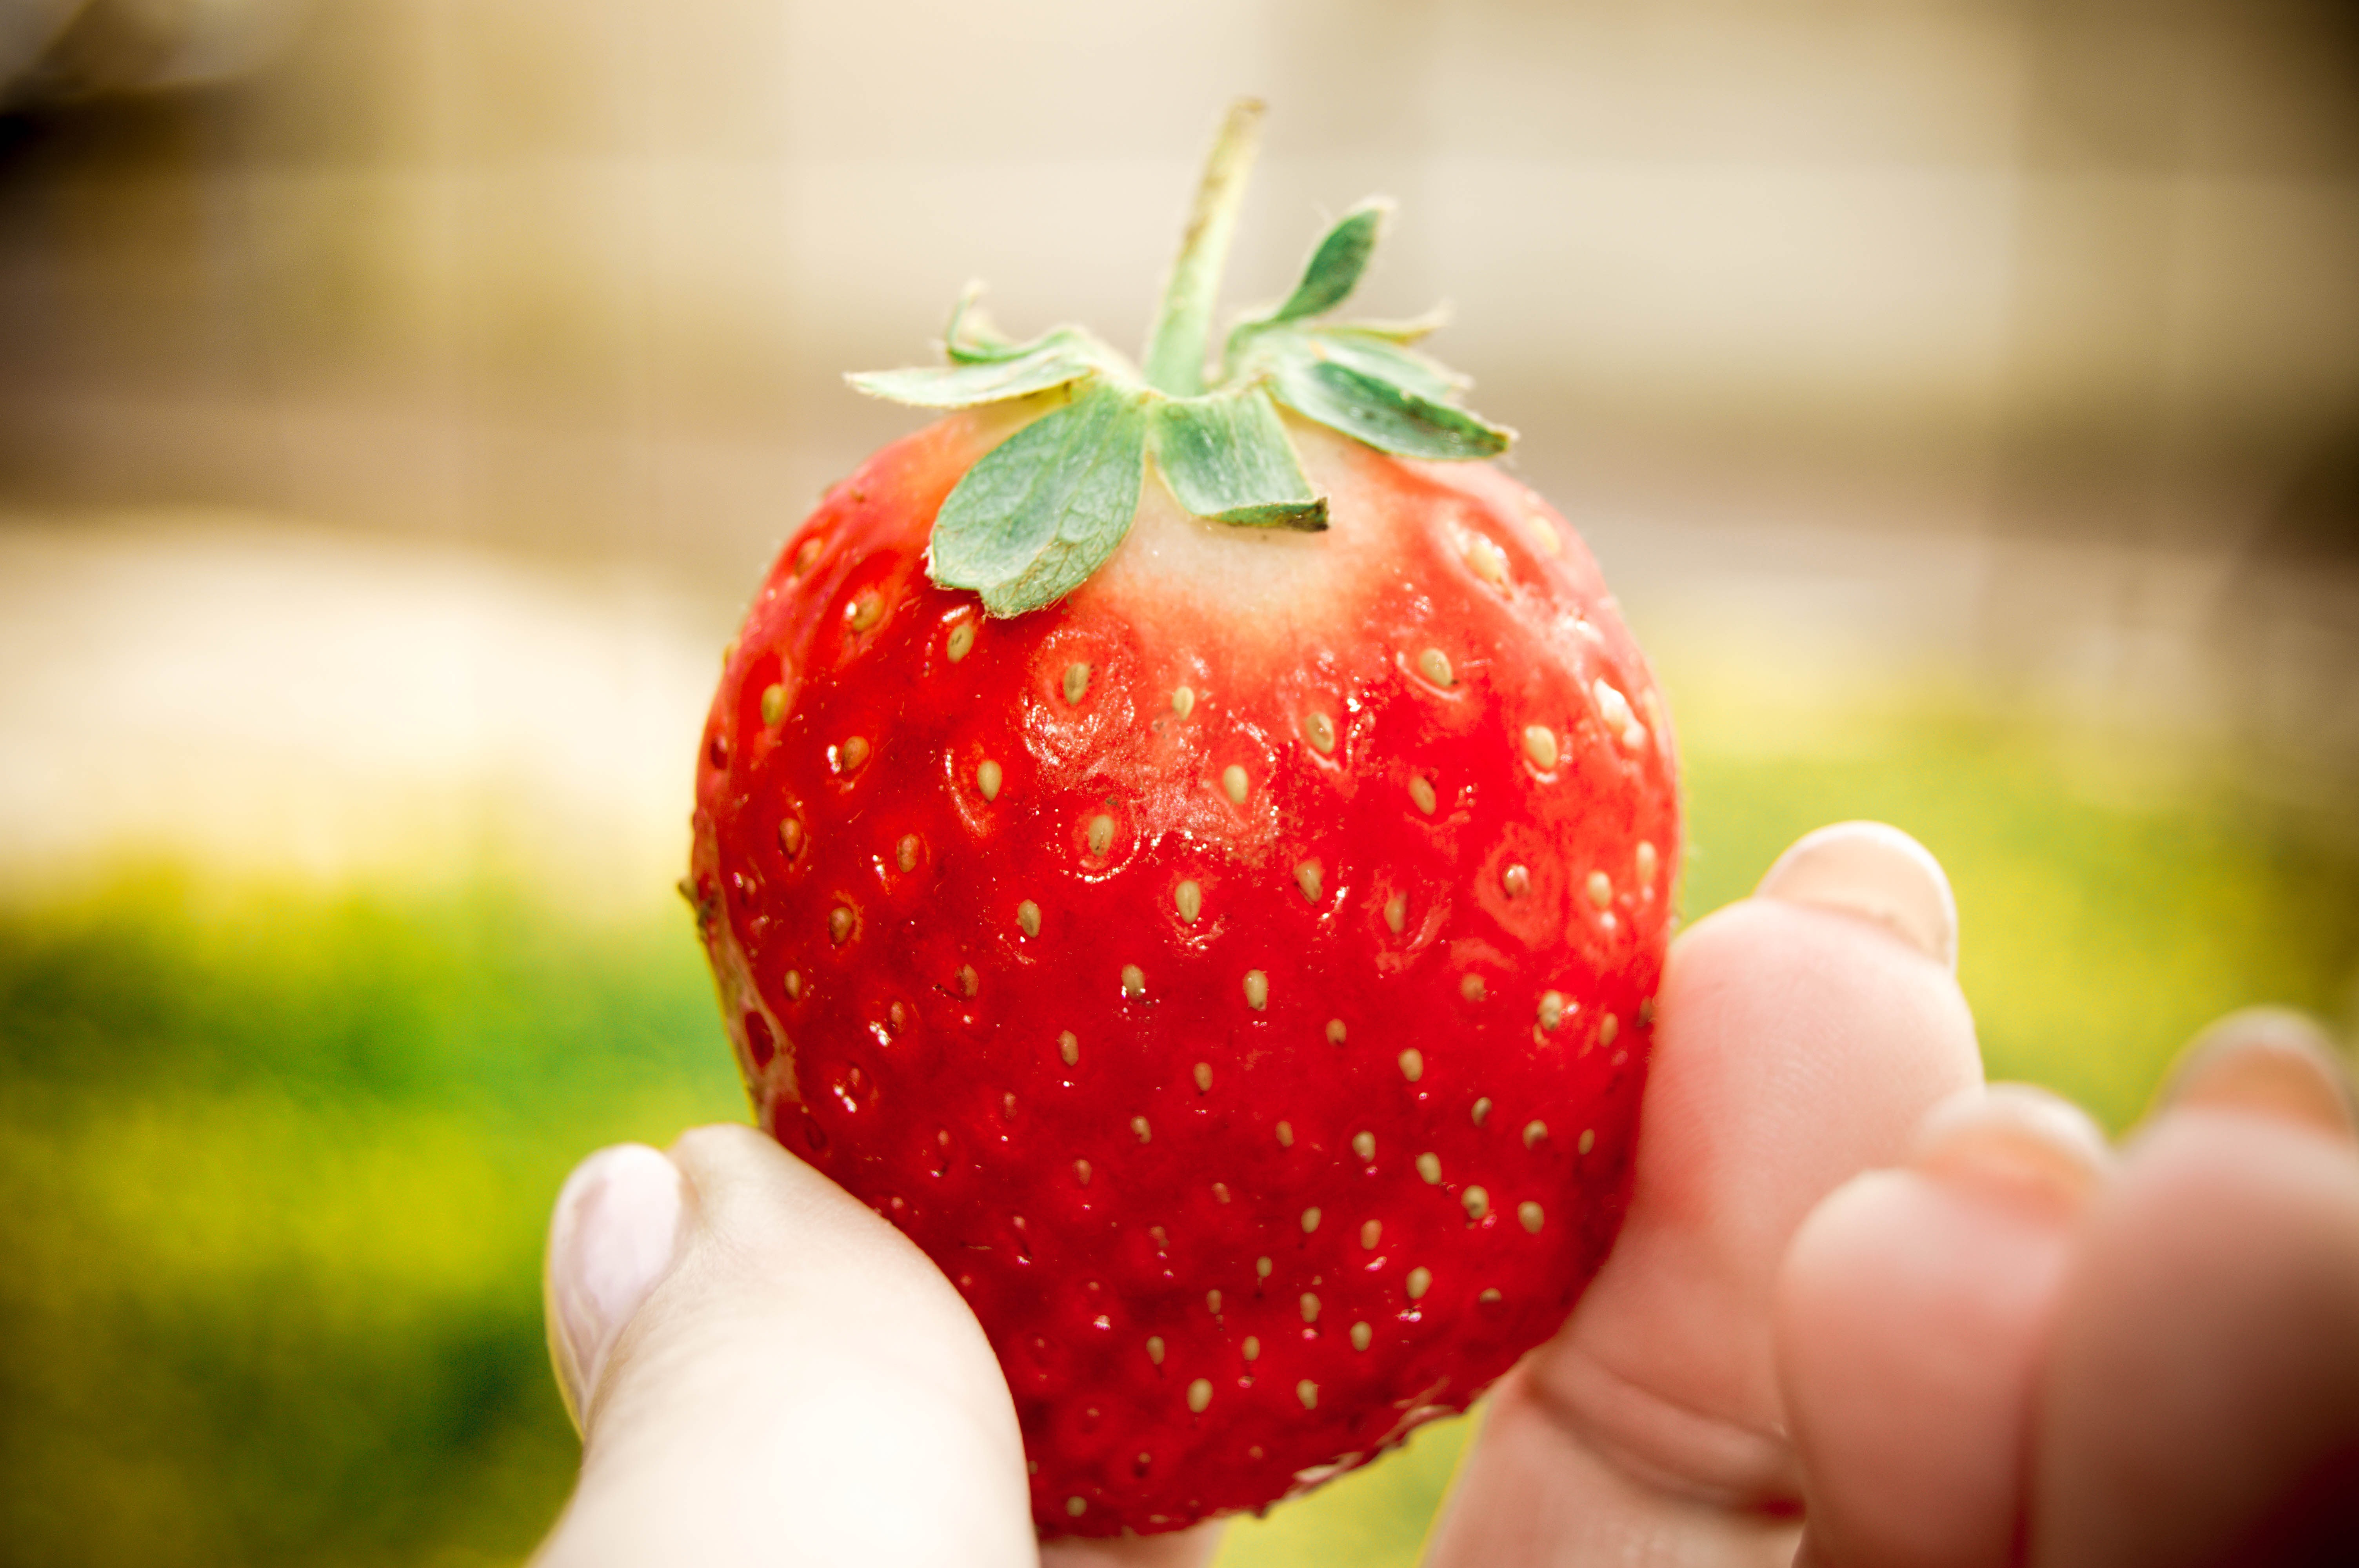
hand, apple, nature, plant, fruit, flower, summer, food, red, produce, hold, strawberry, strawberries, sweetness, macro photography, flowering plant, land plant